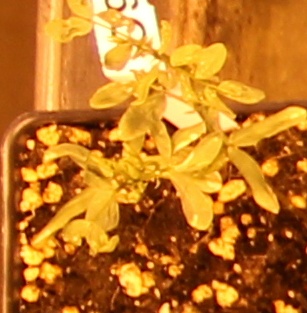
Label: Lentil